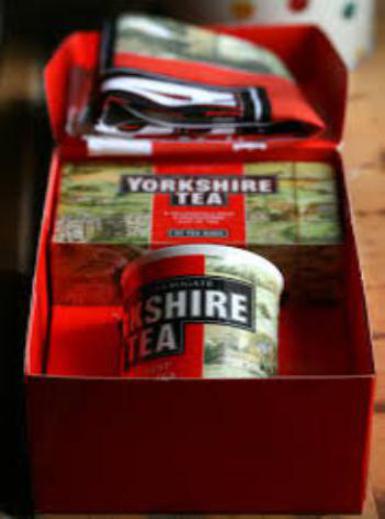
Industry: Food